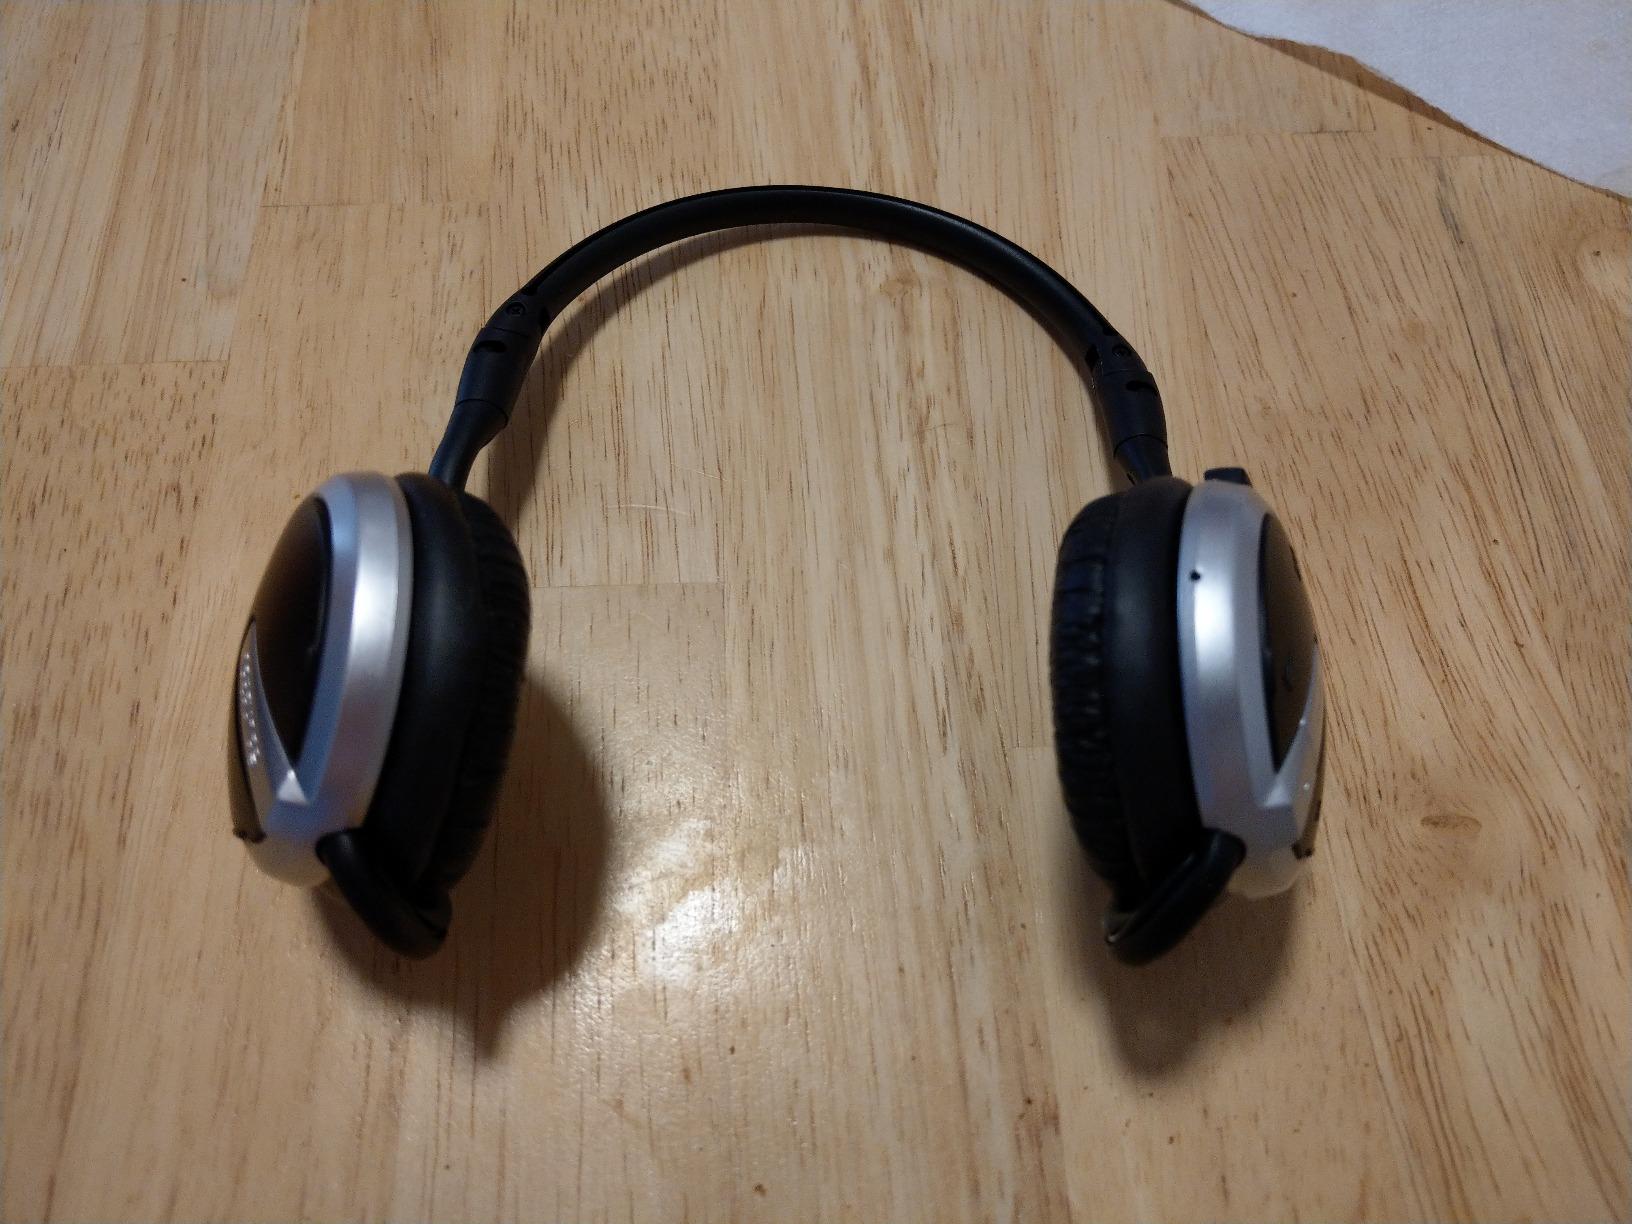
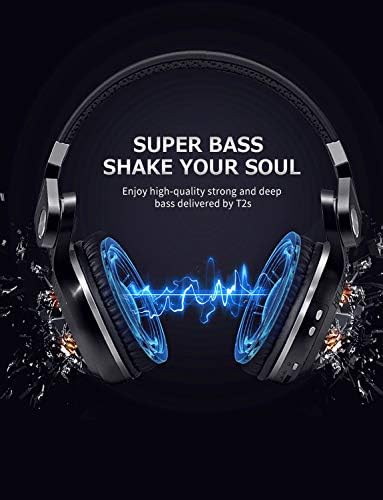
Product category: headphones
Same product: no